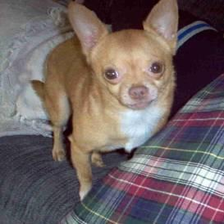
Species: dog
Breed: chihuahua